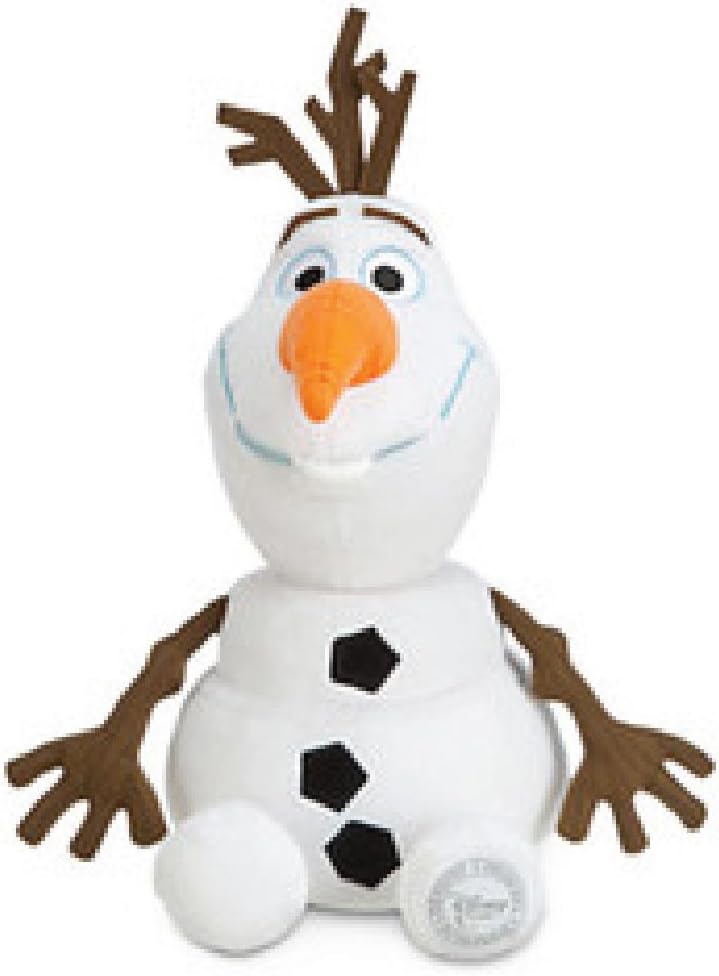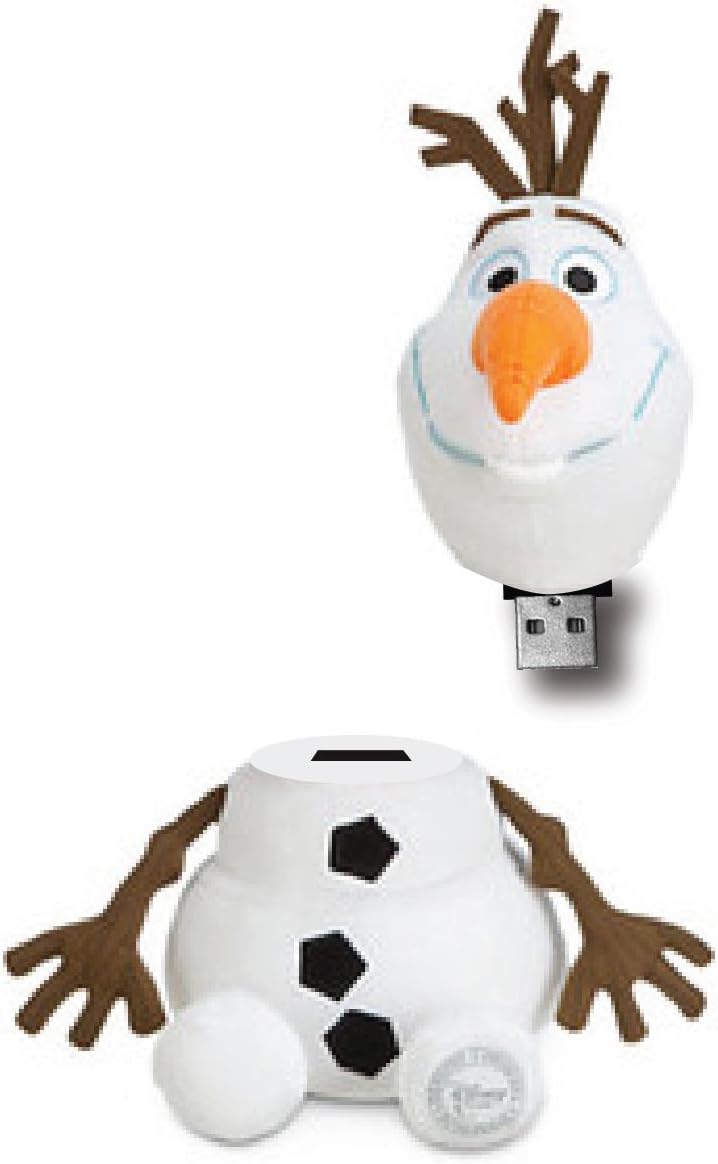
Frozen Olaf 8GB USB Flash Drive (46127-OL-8)
Category: Computers
Everyone's favorite snowman Olaf is now a USB Flash Drive. Store your cool pics and videos of you singing Let It Go.
Features: 8GB storage capacity, all your files can be stored and accessed in a flash! | Compatible with both PC and Mac | Take your data wherever you go | Includes a keychain hook